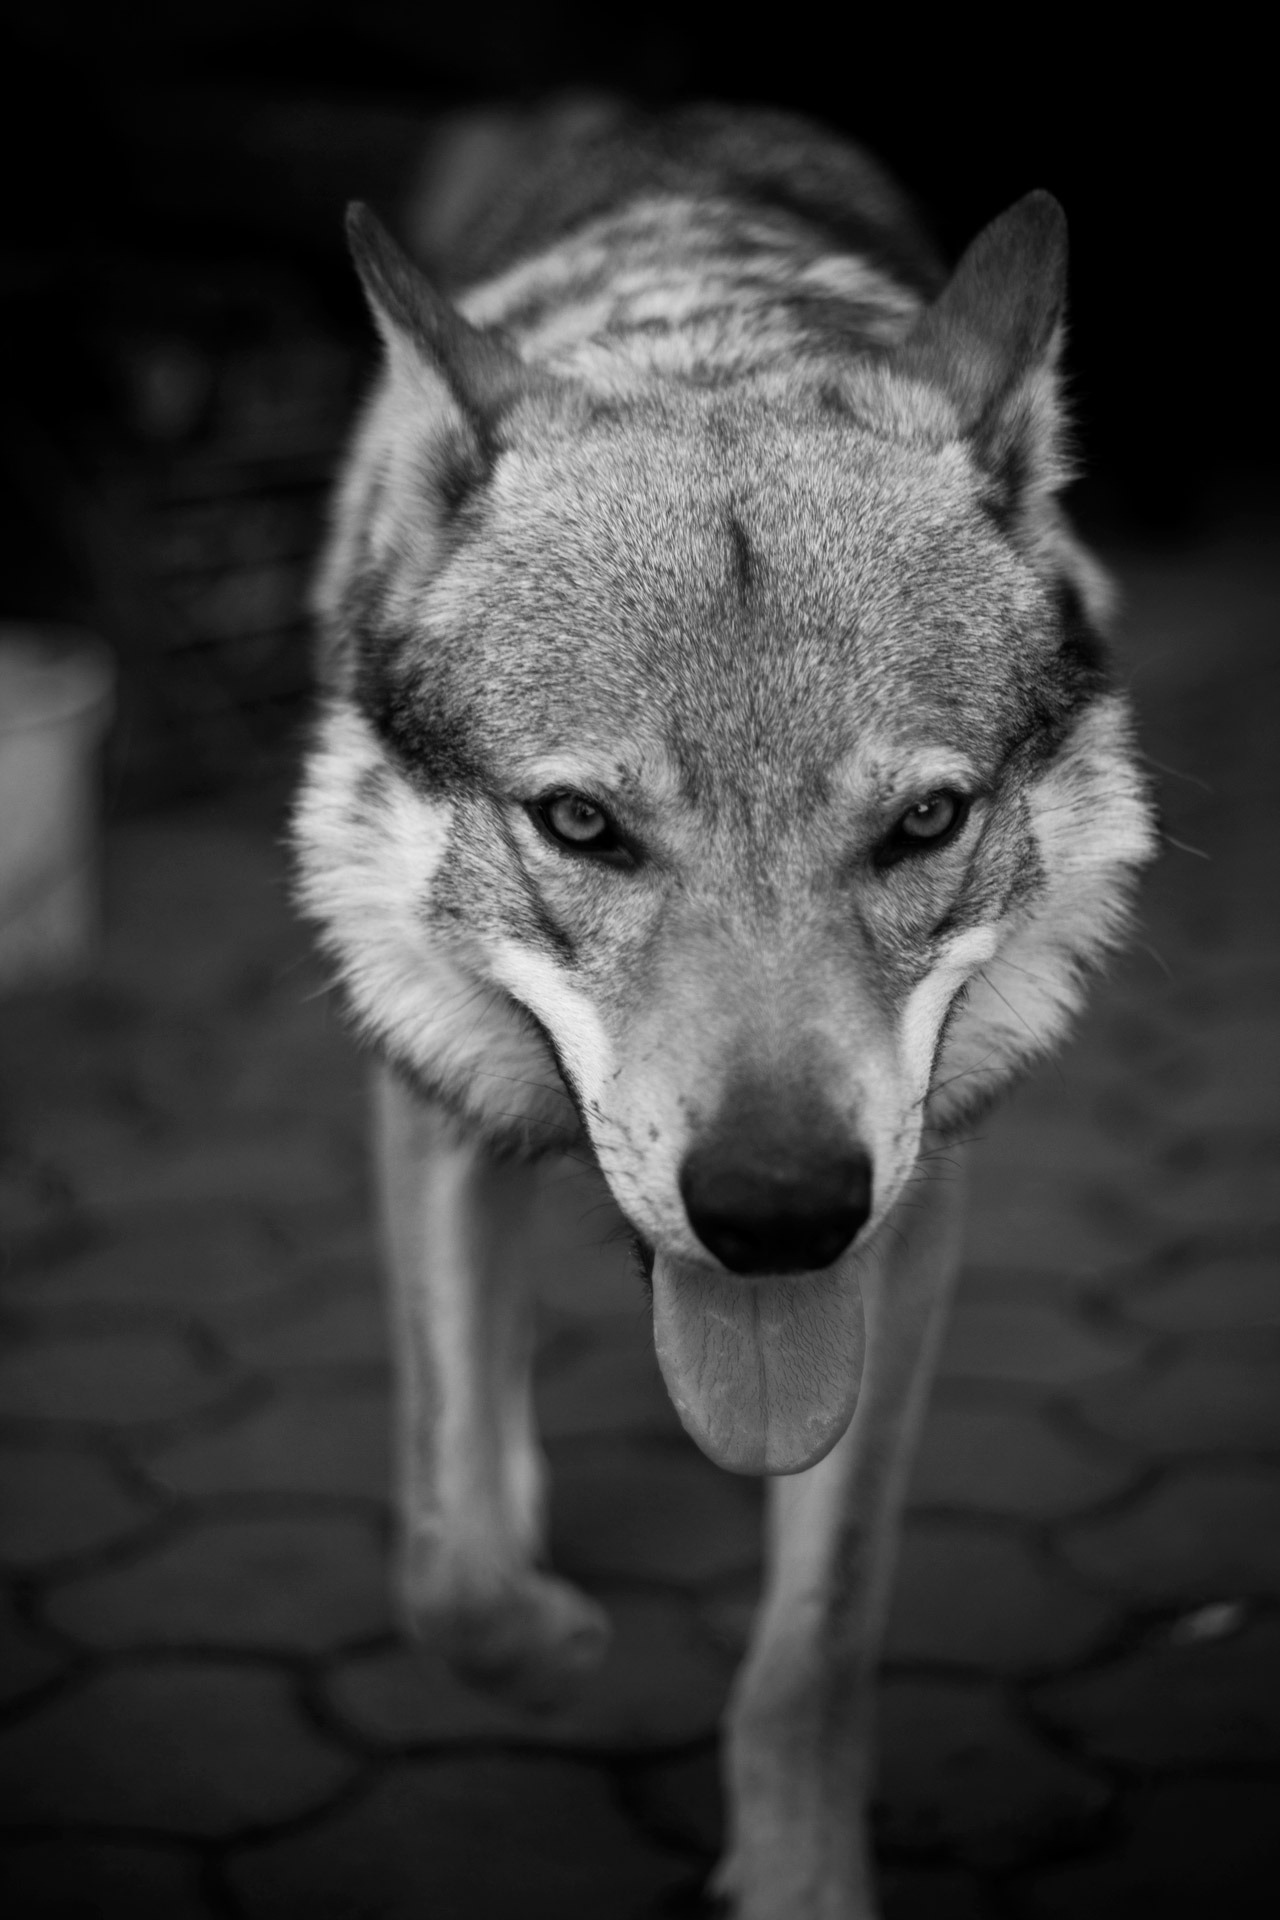
black and white, hair, dog, animal, pet, cat, mammal, wolf, monochrome, close up, face, scary, head, vertebrate, big, monochrome photography, dog like mammal, red wolf, saarloos wolfdog, wolfdog, czechoslovakian wolfdog, dog breed group